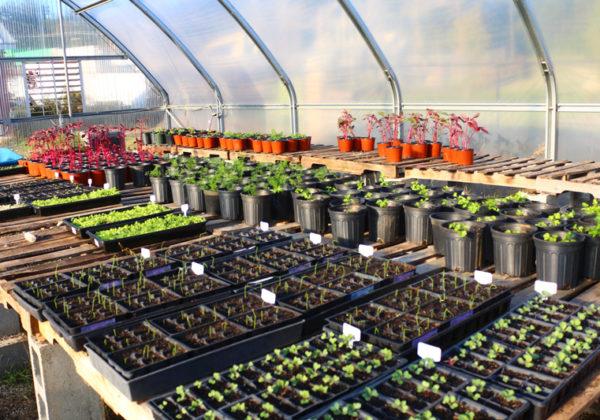
Miche mingi ya mbegu iliyopandwa kwenye vyombo vya plastiki ndani ya jengo maalumu la kufanyia shughuli za  kilimo ijulikanayo kama chafu. Miche hii huangaliwa kwa ukaribu sana ili iweze kukua na kustawi kabla ya  kuhamishwa na kwenda kupandwa mashambani.